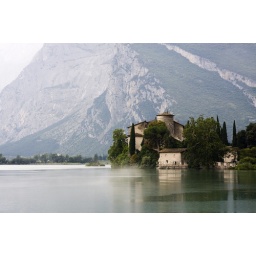
A photo of an Italian castle near a lake in the mountains (alps)